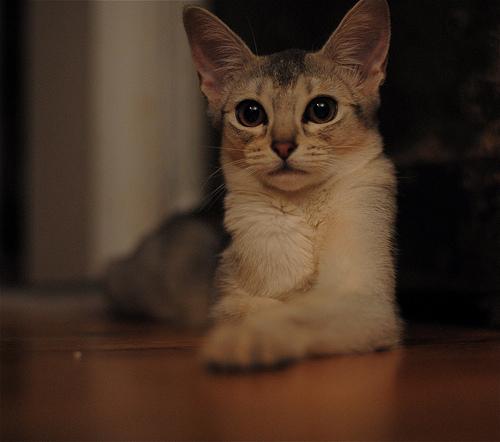
Breed: Abyssinian